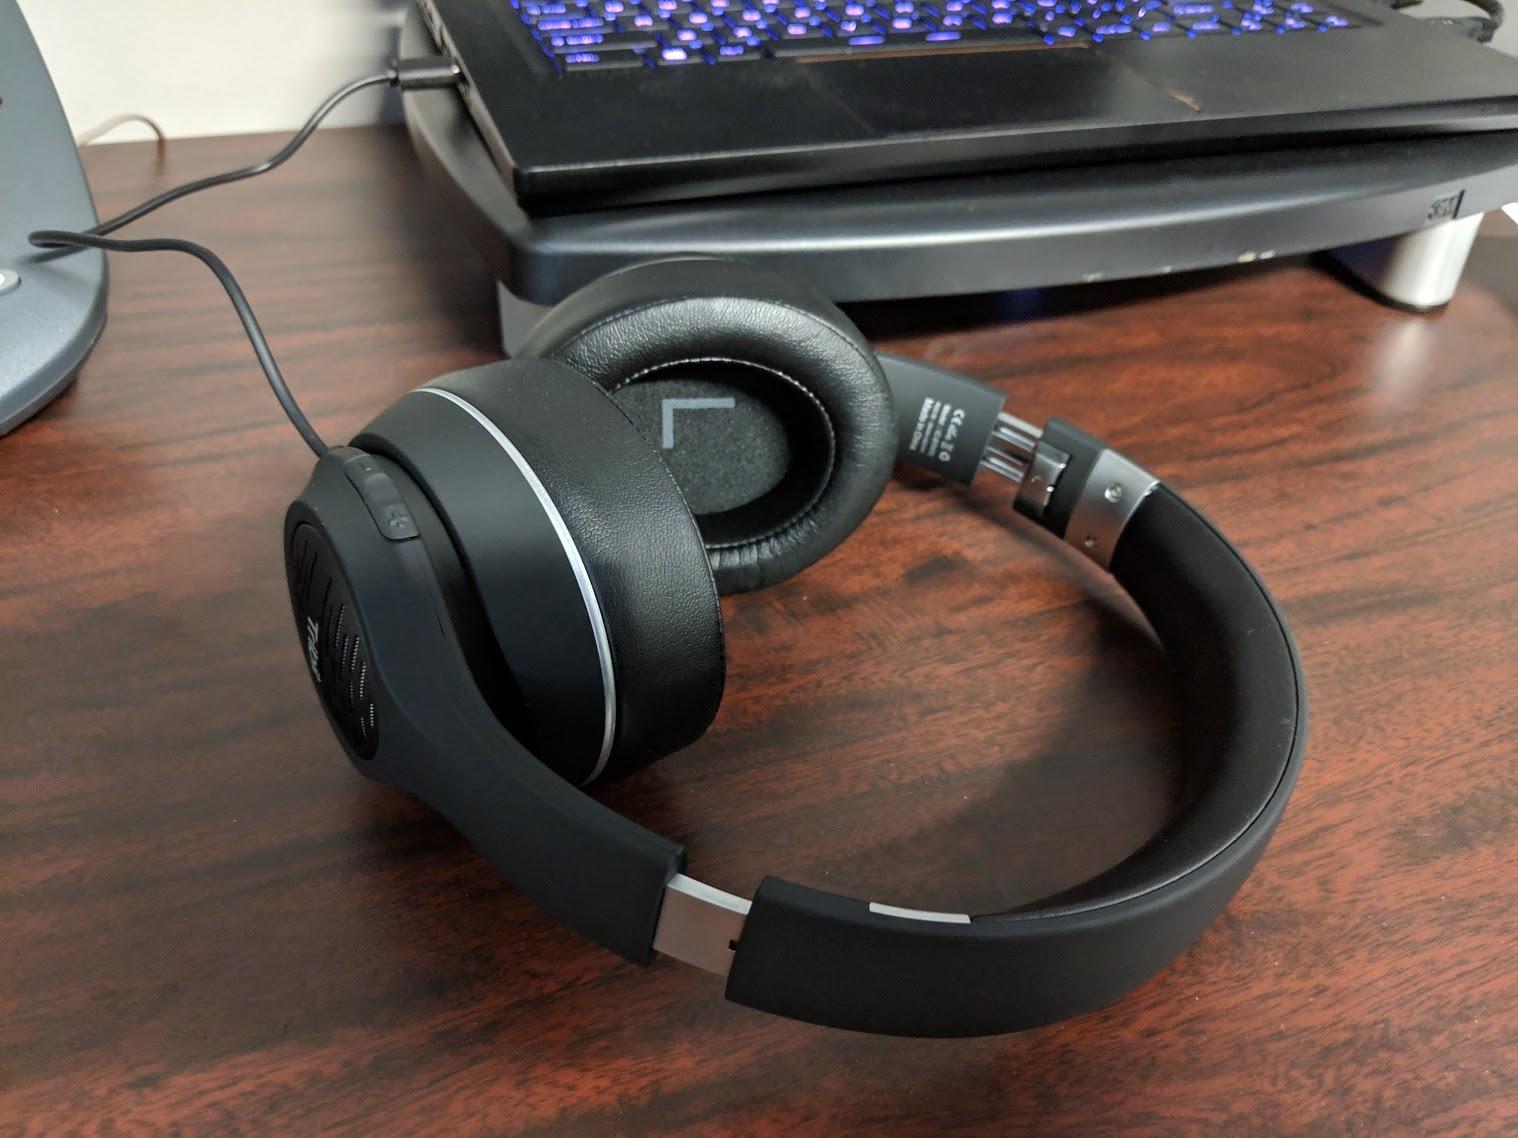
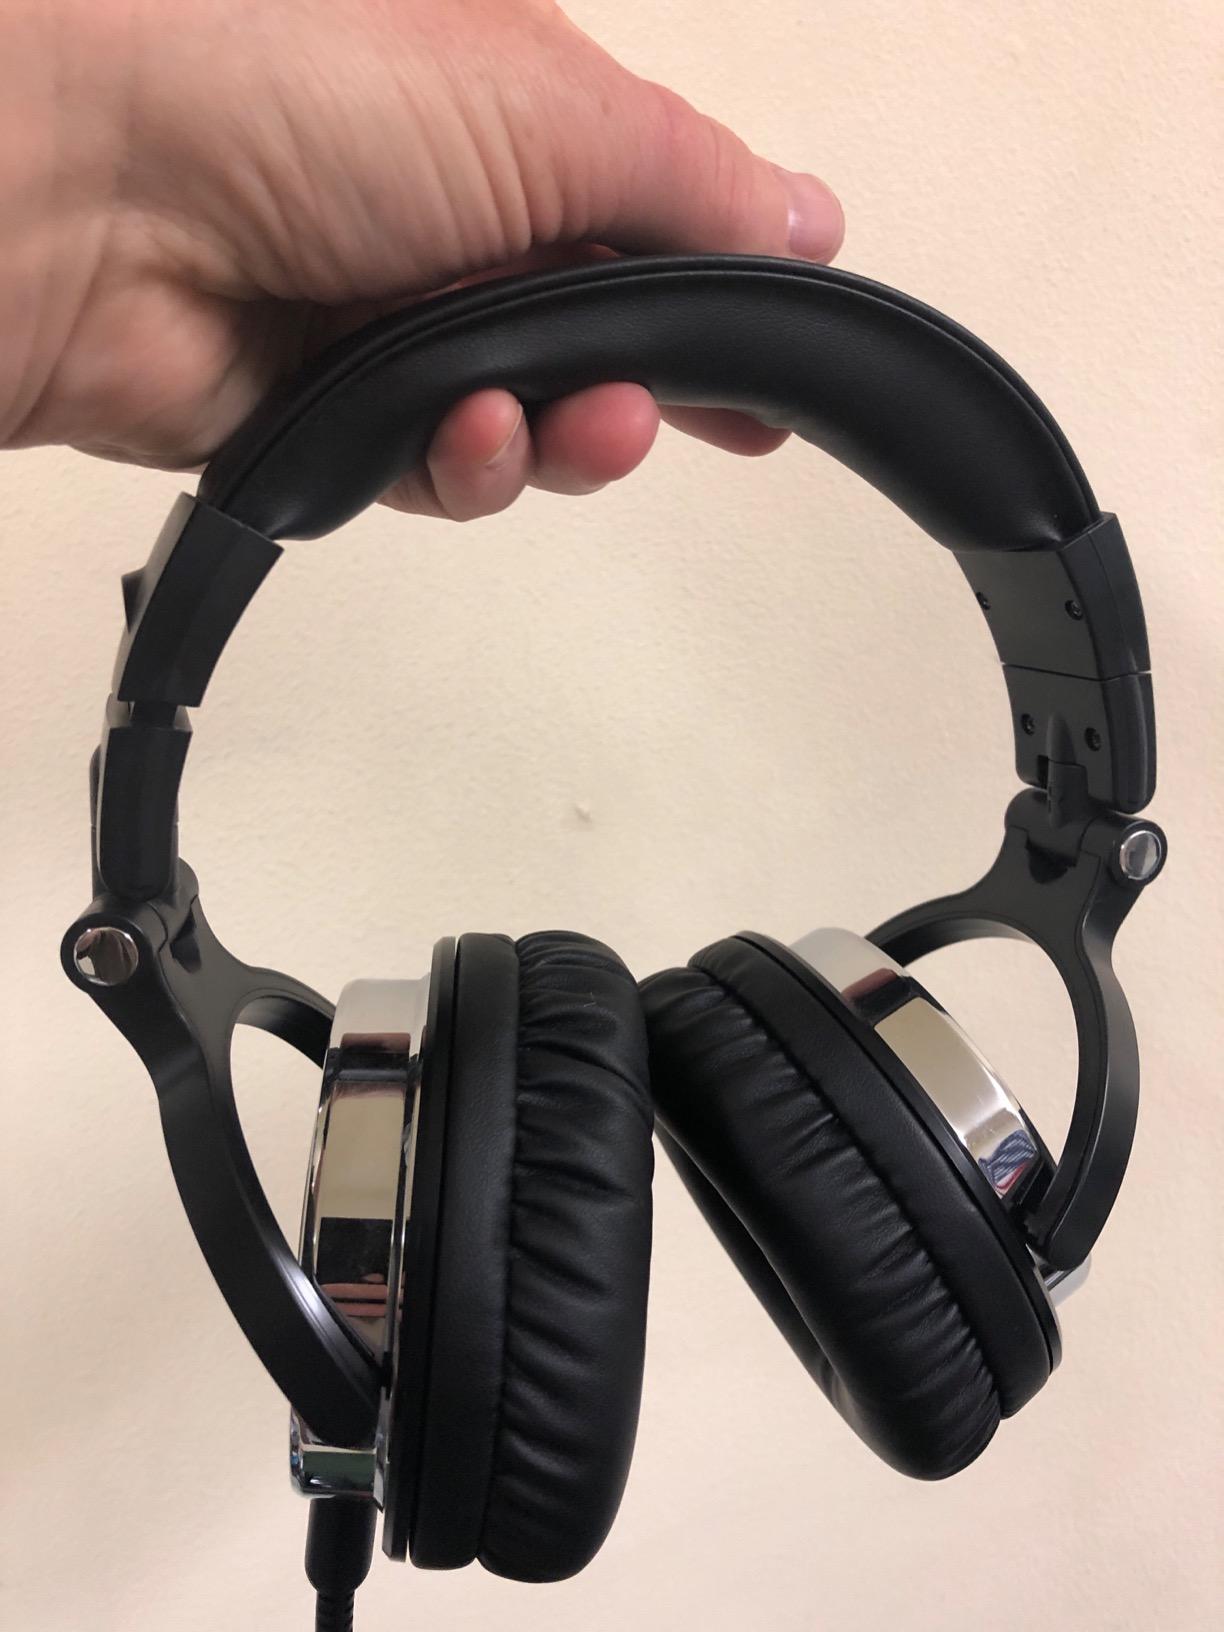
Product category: headphones
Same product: no